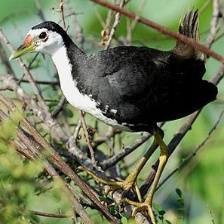
Species: WHITE BREASTED WATERHEN
Scientific name: AMAURORNIS PHOENICURUS
ImageNet parent category: european_gallinule